SMS Marie

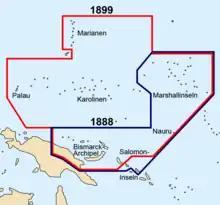
Map of German New Guinea

On 17 May, left Wilhelmshaven, bound for South America, where she replaced the corvette . In Rio de Janeiro, Brazil met the gunboat on 9 July. then continued on to Punta Arenas, Chile, where she rendezvoused with on 2 August. She proceeded to South Georgia Island, but ran into heavy weather while en route. She lost two of her boats and was damaged in the storm, forcing her to put into Port Stanley in the Falkland Islands for repairs. On 23 August, she was able to return to her voyage, and on 1 September, she reached Moltke Harbor on the eastern side of the island. There, she picked up the German contingent from the first International Polar Year, which had been brought to the island by the year before. The scientists boarded with their equipment, and the ship steamed to Montevideo, Uruguay on 6 September. arrived in the port on 25 September and transferred the scientists and equipment to the HSDG steamship , which took them back to Germany. During the trip to South Georgia and back to Montevideo, tested a register log apparatus. Other similar studies followed.